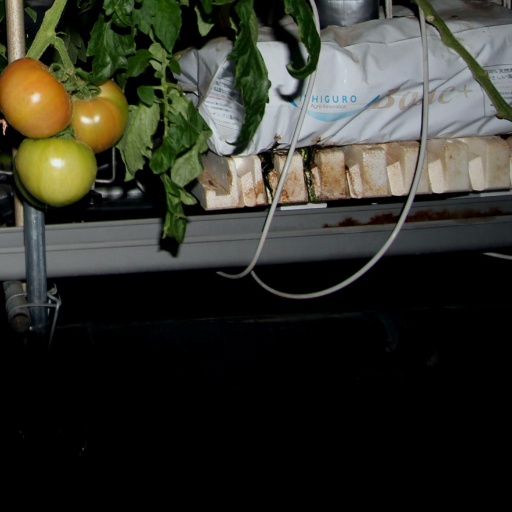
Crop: tomato